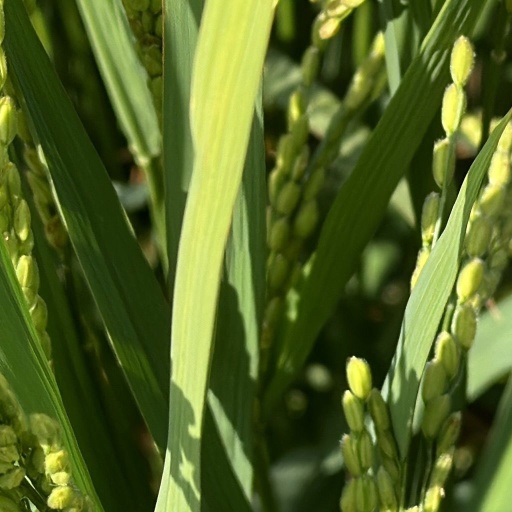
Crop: rice